XHWD-FM

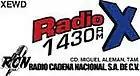
Logo as "Radio X"

XEWD-AM received its concession on January 22, 1953. Initially operating with 2,000 watts during the day, XEWD has never changed concessionaires in its history.